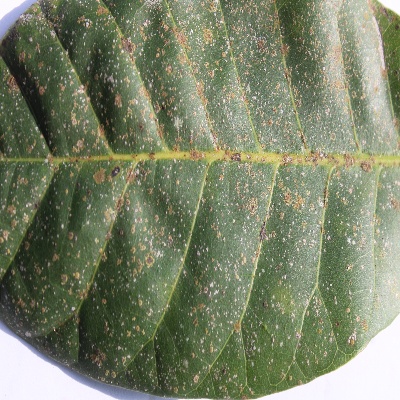
Crop: Cashew
Condition: red rust